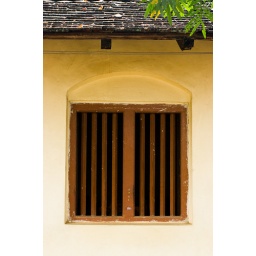
A window in a temple building